Camargue

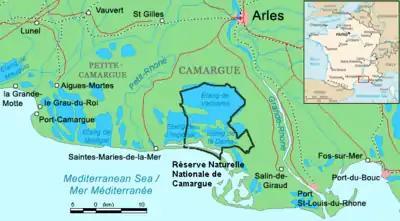
Map of the Camargue

With an area of over , the Camargue is one of western Europe's largest river deltas. It is a vast plain comprising large brine lagoons or "étangs", cut off from the sea by sandbars and encircled by reed-covered marshes. These are in turn surrounded by a large cultivated area.